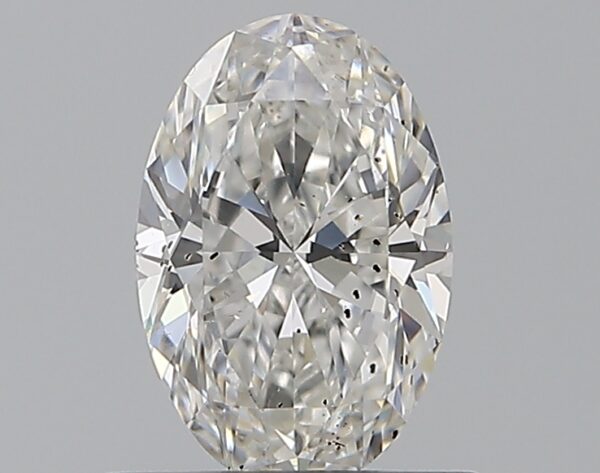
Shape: oval
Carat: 0.72
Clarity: SI2
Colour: G
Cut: EX
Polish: EX
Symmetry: EX
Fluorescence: N
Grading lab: GIA
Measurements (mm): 7.27 x 4.83 x 3.04